Burgundian language (Oïl)

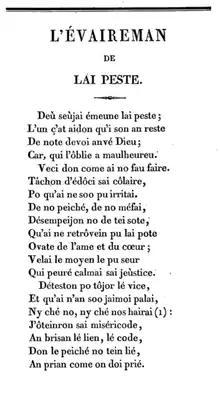
Poem in Burgundian by Aymé Piron (1640–1727)

The Burgundian language, also known by French names ', ', and , is an Oïl language spoken in Burgundy and particularly in the Morvan area of the region.